William Tecumseh Sherman

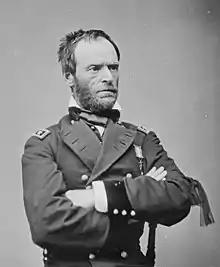
Sherman was photographed by Mathew Brady in Washington, D.C., in May 1865, with a black ribbon of mourning on his left arm following the assassination of President Abraham Lincoln.

William Tecumseh Sherman (February 8, 1820February 14, 1891) was an American soldier, businessman, educator, and author. He served as a general in the Union Army during the American Civil War (1861–1865), earning recognition for his command of military strategy but criticism for the harshness of his scorched-earth policies, which he implemented in his military campaign against the Confederate States. British military theorist and historian B. H. Liddell Hart declared that Sherman was "the most original genius of the American Civil War" and "the first modern general".